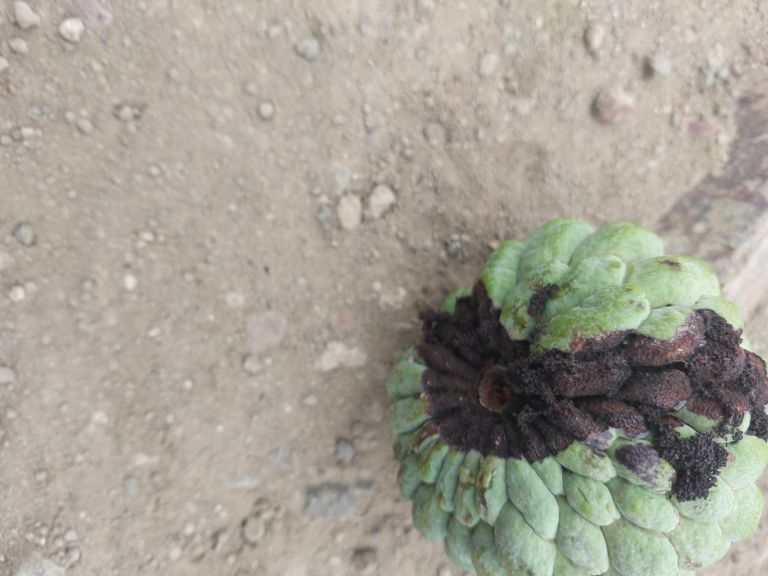
Disease label: Diplodia Rot